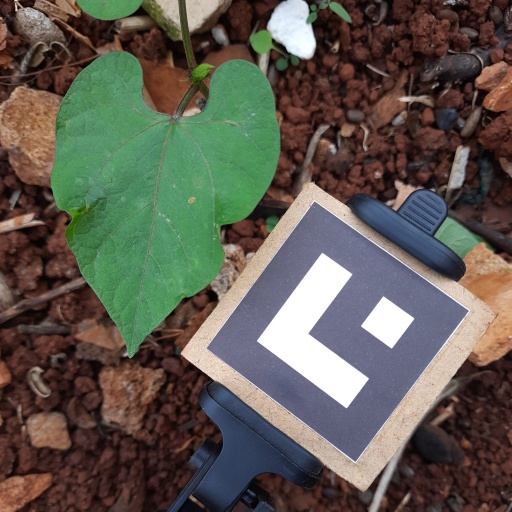
Observations: wavy surface, eating holes in the center, under shade